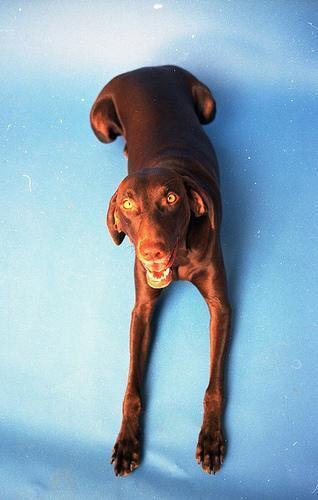
vizsla